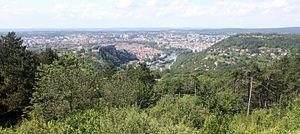
Panorama depuis Notre-Dame de la Libération.
Notre-Dame de la Libération est une église catholique et un site de mémoire édifié sur le mont des Buis à l'intérieur des fossés d'un ancien fort qui domine, à près de 500 mètres d'altitude, la ville de Besançon. Originellement ce site militaire, construit durant le conflit franco-prussien de 1870, devait renforcer les défenses de la capitale comtoise mais, comme de nombreux autres édifices bisontins de ce type, il était devenu obsolète et laissé à l'abandon.